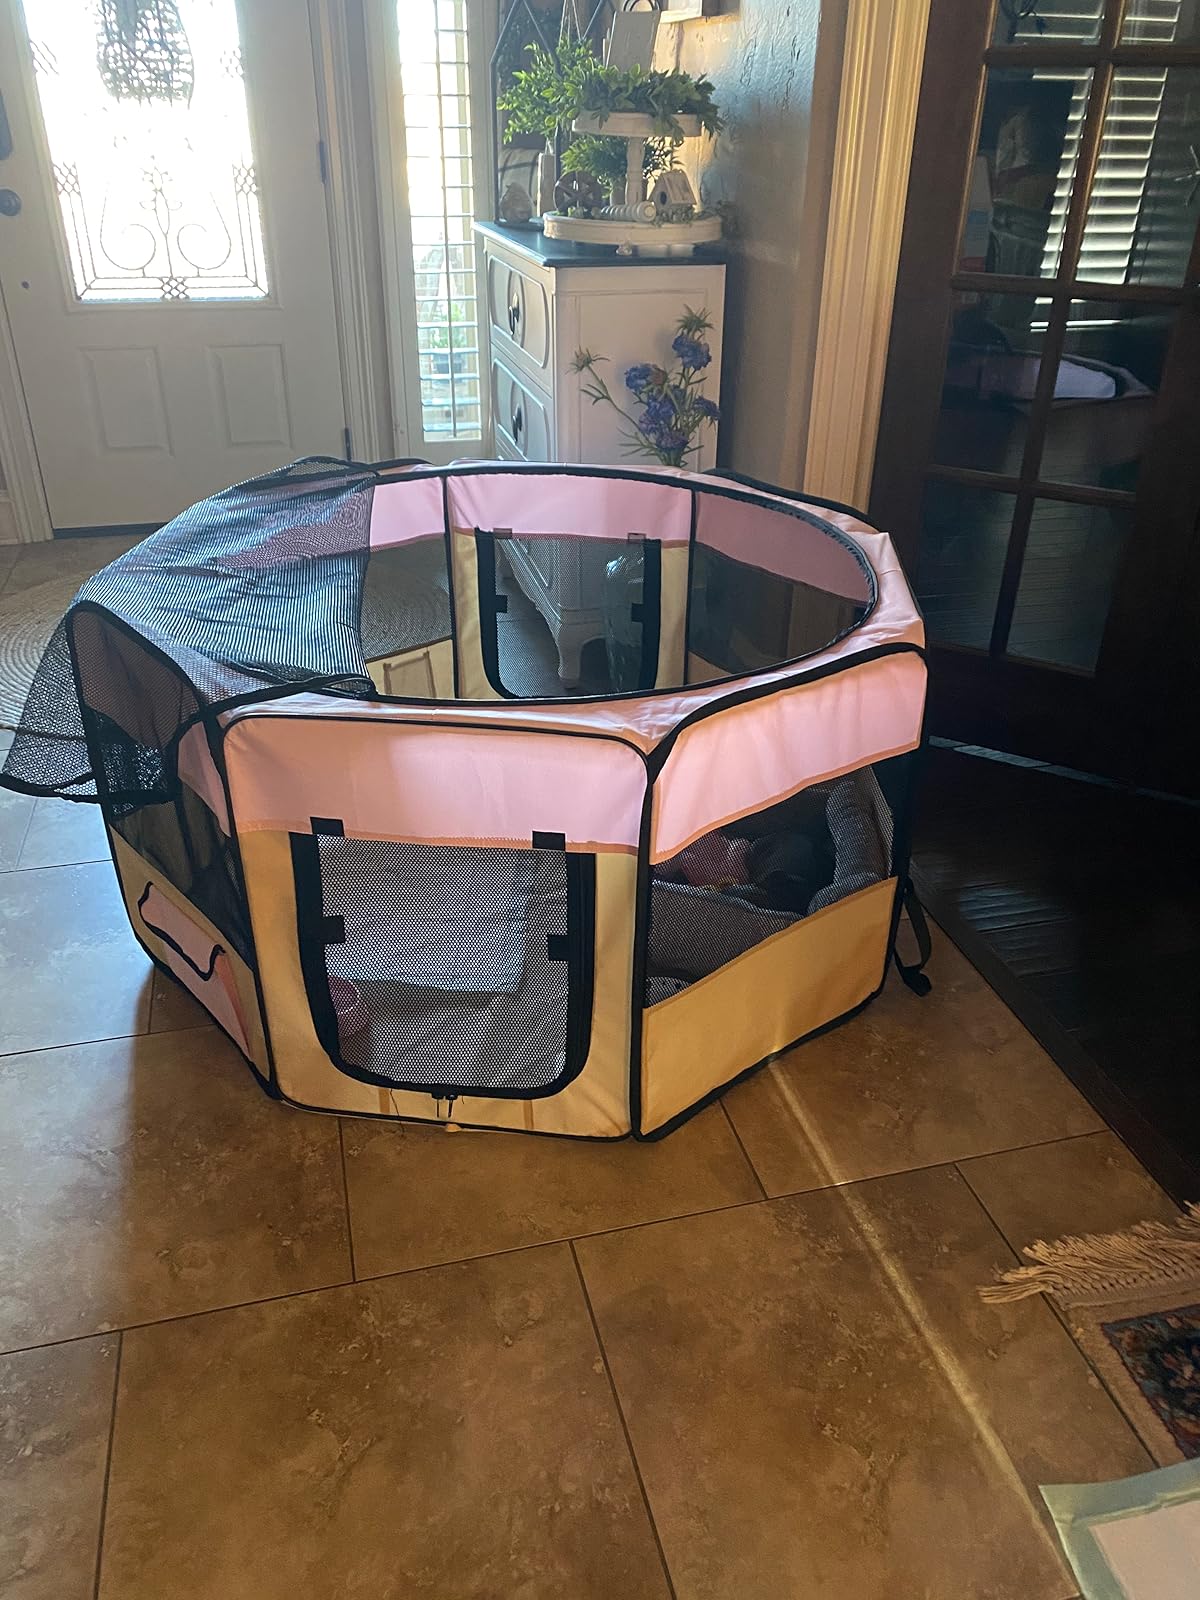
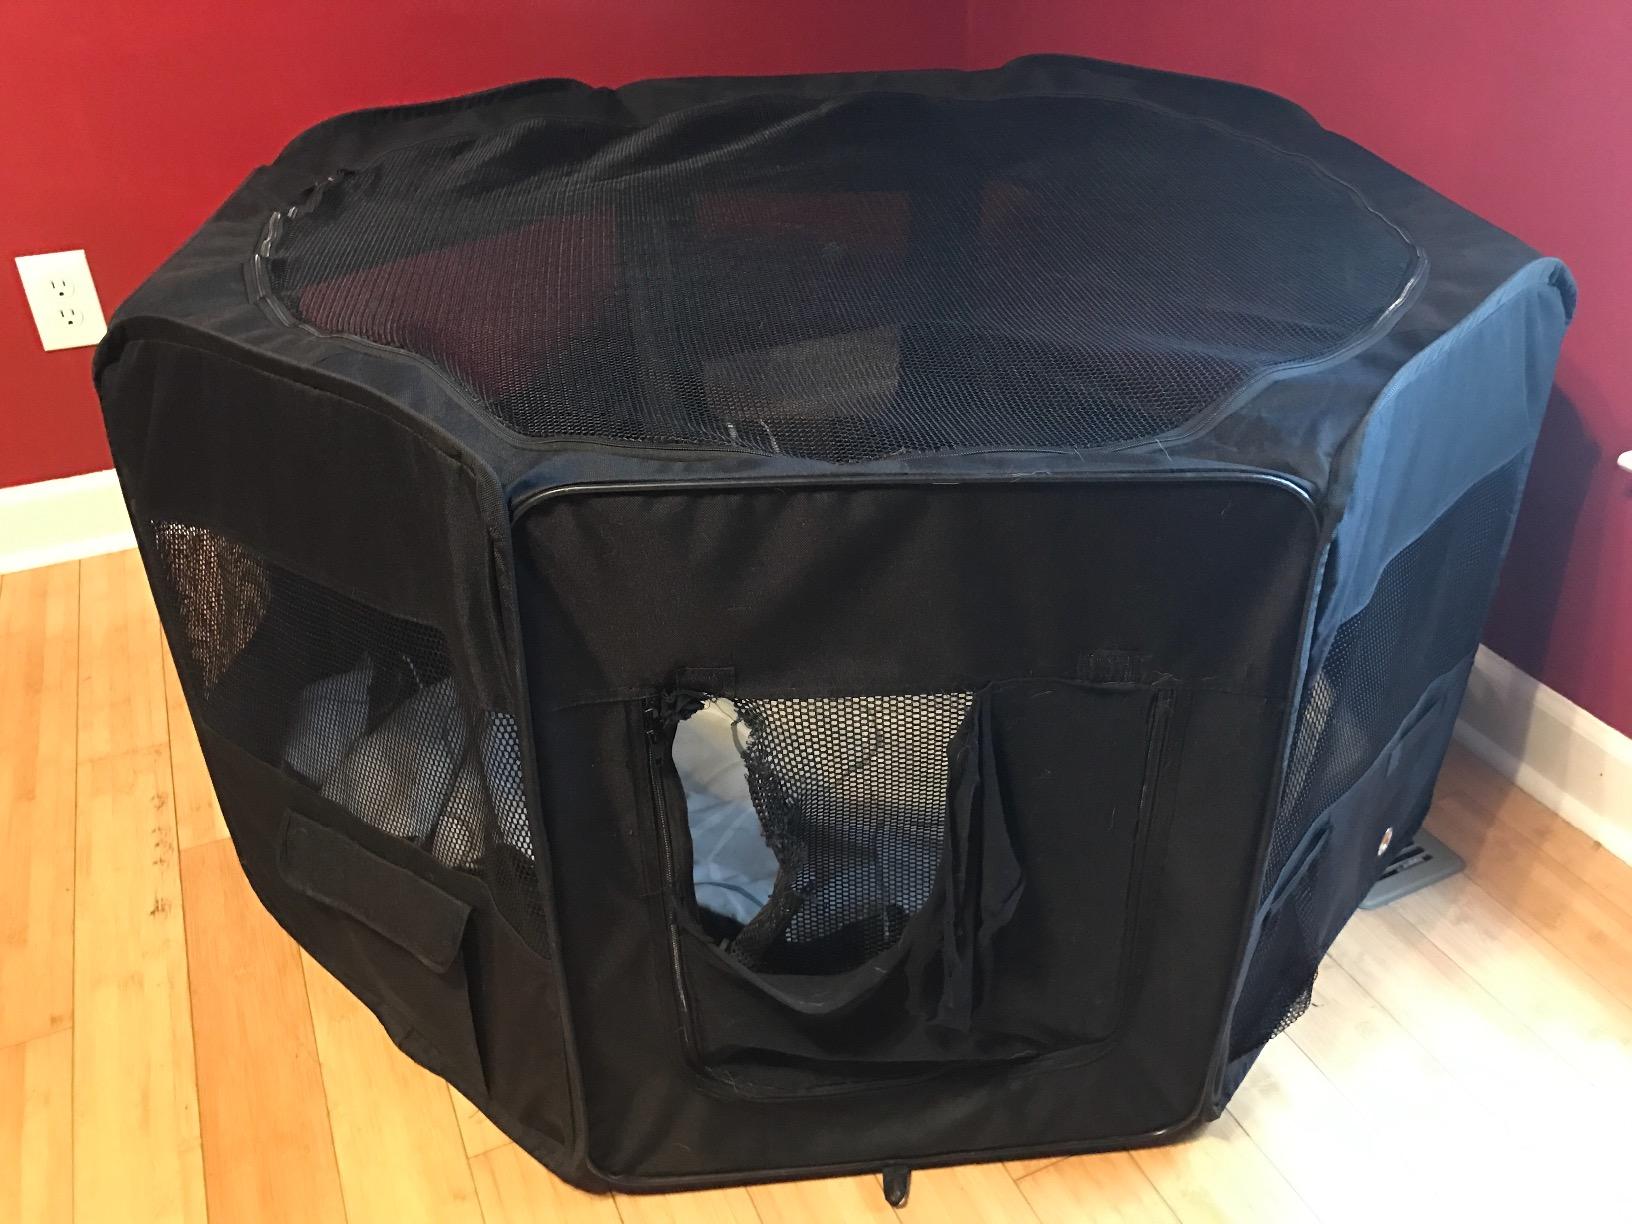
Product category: items_kennel
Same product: no